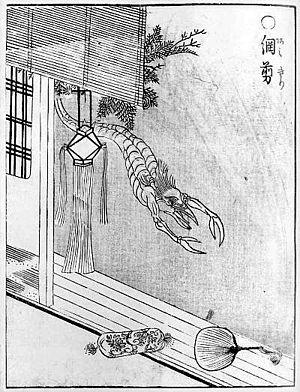
Amikiri est une créature de la mythologie japonaise. Il est dit que l’amikiri ressemble à un croisement entre un oiseau, un homard et un serpent. L’amikiri est avant tout un habitant de la mer, cependant il peut « nager » dans les airs. Cette créature a la mauvaise habitude de couper les filets.